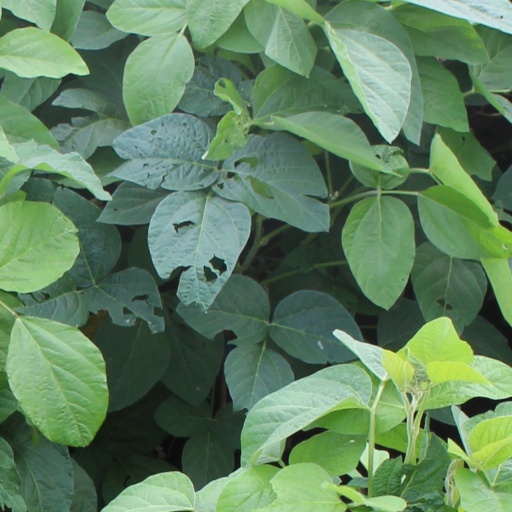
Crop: soybean